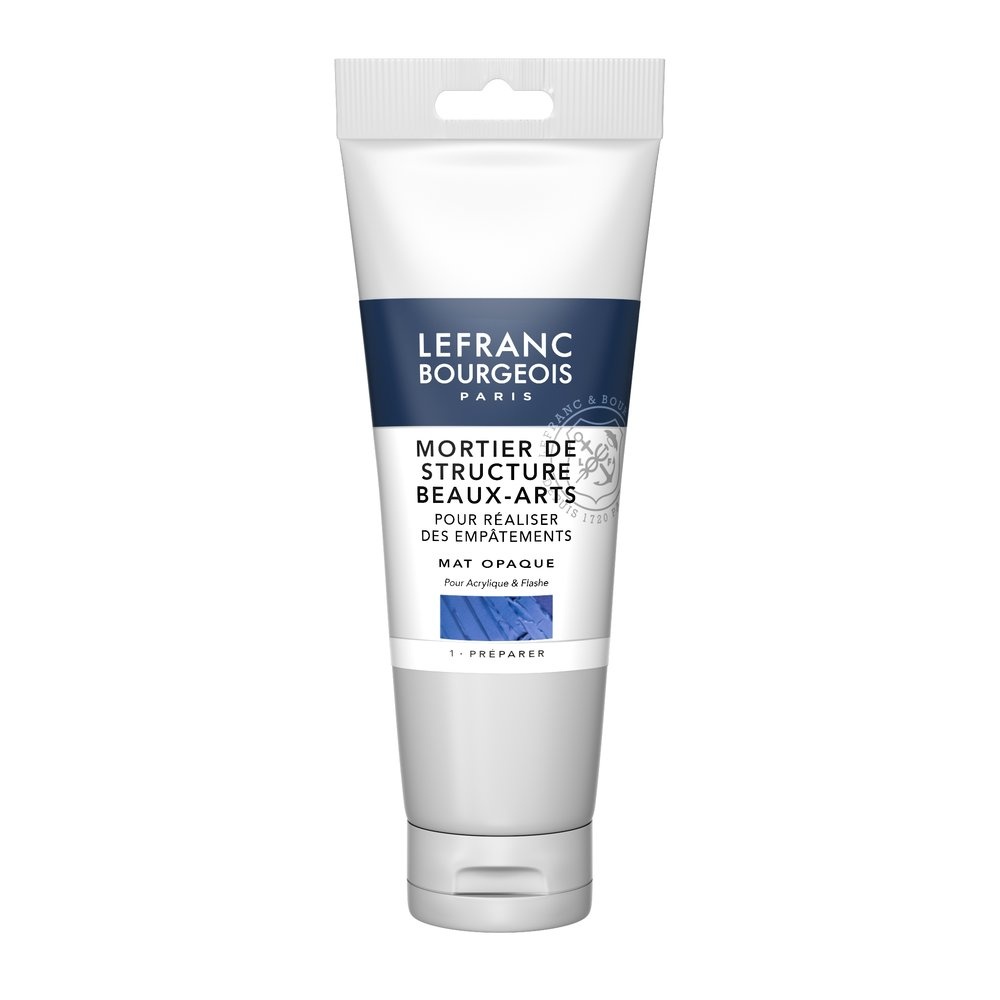
Additifs pour Acrylique - Mortier Structure
Réalisez des écritures incroyables avec notre mortier de structure Beaux-Arts. Cette Pâte de modelage est spécialement conçue pour les techniques d’empâtement et de bas-relief. D’un blanc mat et opaque, prêt à l’emploi ce mortier s’utilise au couteau à peindre et s’applique directement sur votre support. Une fois sec, il est possible de peindre par-dessus. Il reste souple et ne se fissure pas jusqu’à 8 mm. Pour de plus hautes structures, mélangez-le au Gel à intégration de matière mate translucide. Notez que mélangé à de la peinture acrylique il éclaircit légèrement votre couleur. Les outils utilisés se nettoient à l'eau.
Brand: Lefranc Bourgeois
Category: Arts & Entertainment > Hobbies & Creative Arts > Arts & Crafts > Art & Crafting Materials > Pottery & Sculpting Materials > Plaster Gauze > Plaster Gauze Strips